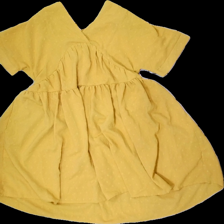
View: front
Type: Dress
Category: Ladies
Brand: Missing
Colors: Yellow
Material: 100% Polyester
Cut: Loose
Price range: 50-100
Recommended usage: Reuse